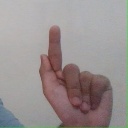
अक्षर: ळ